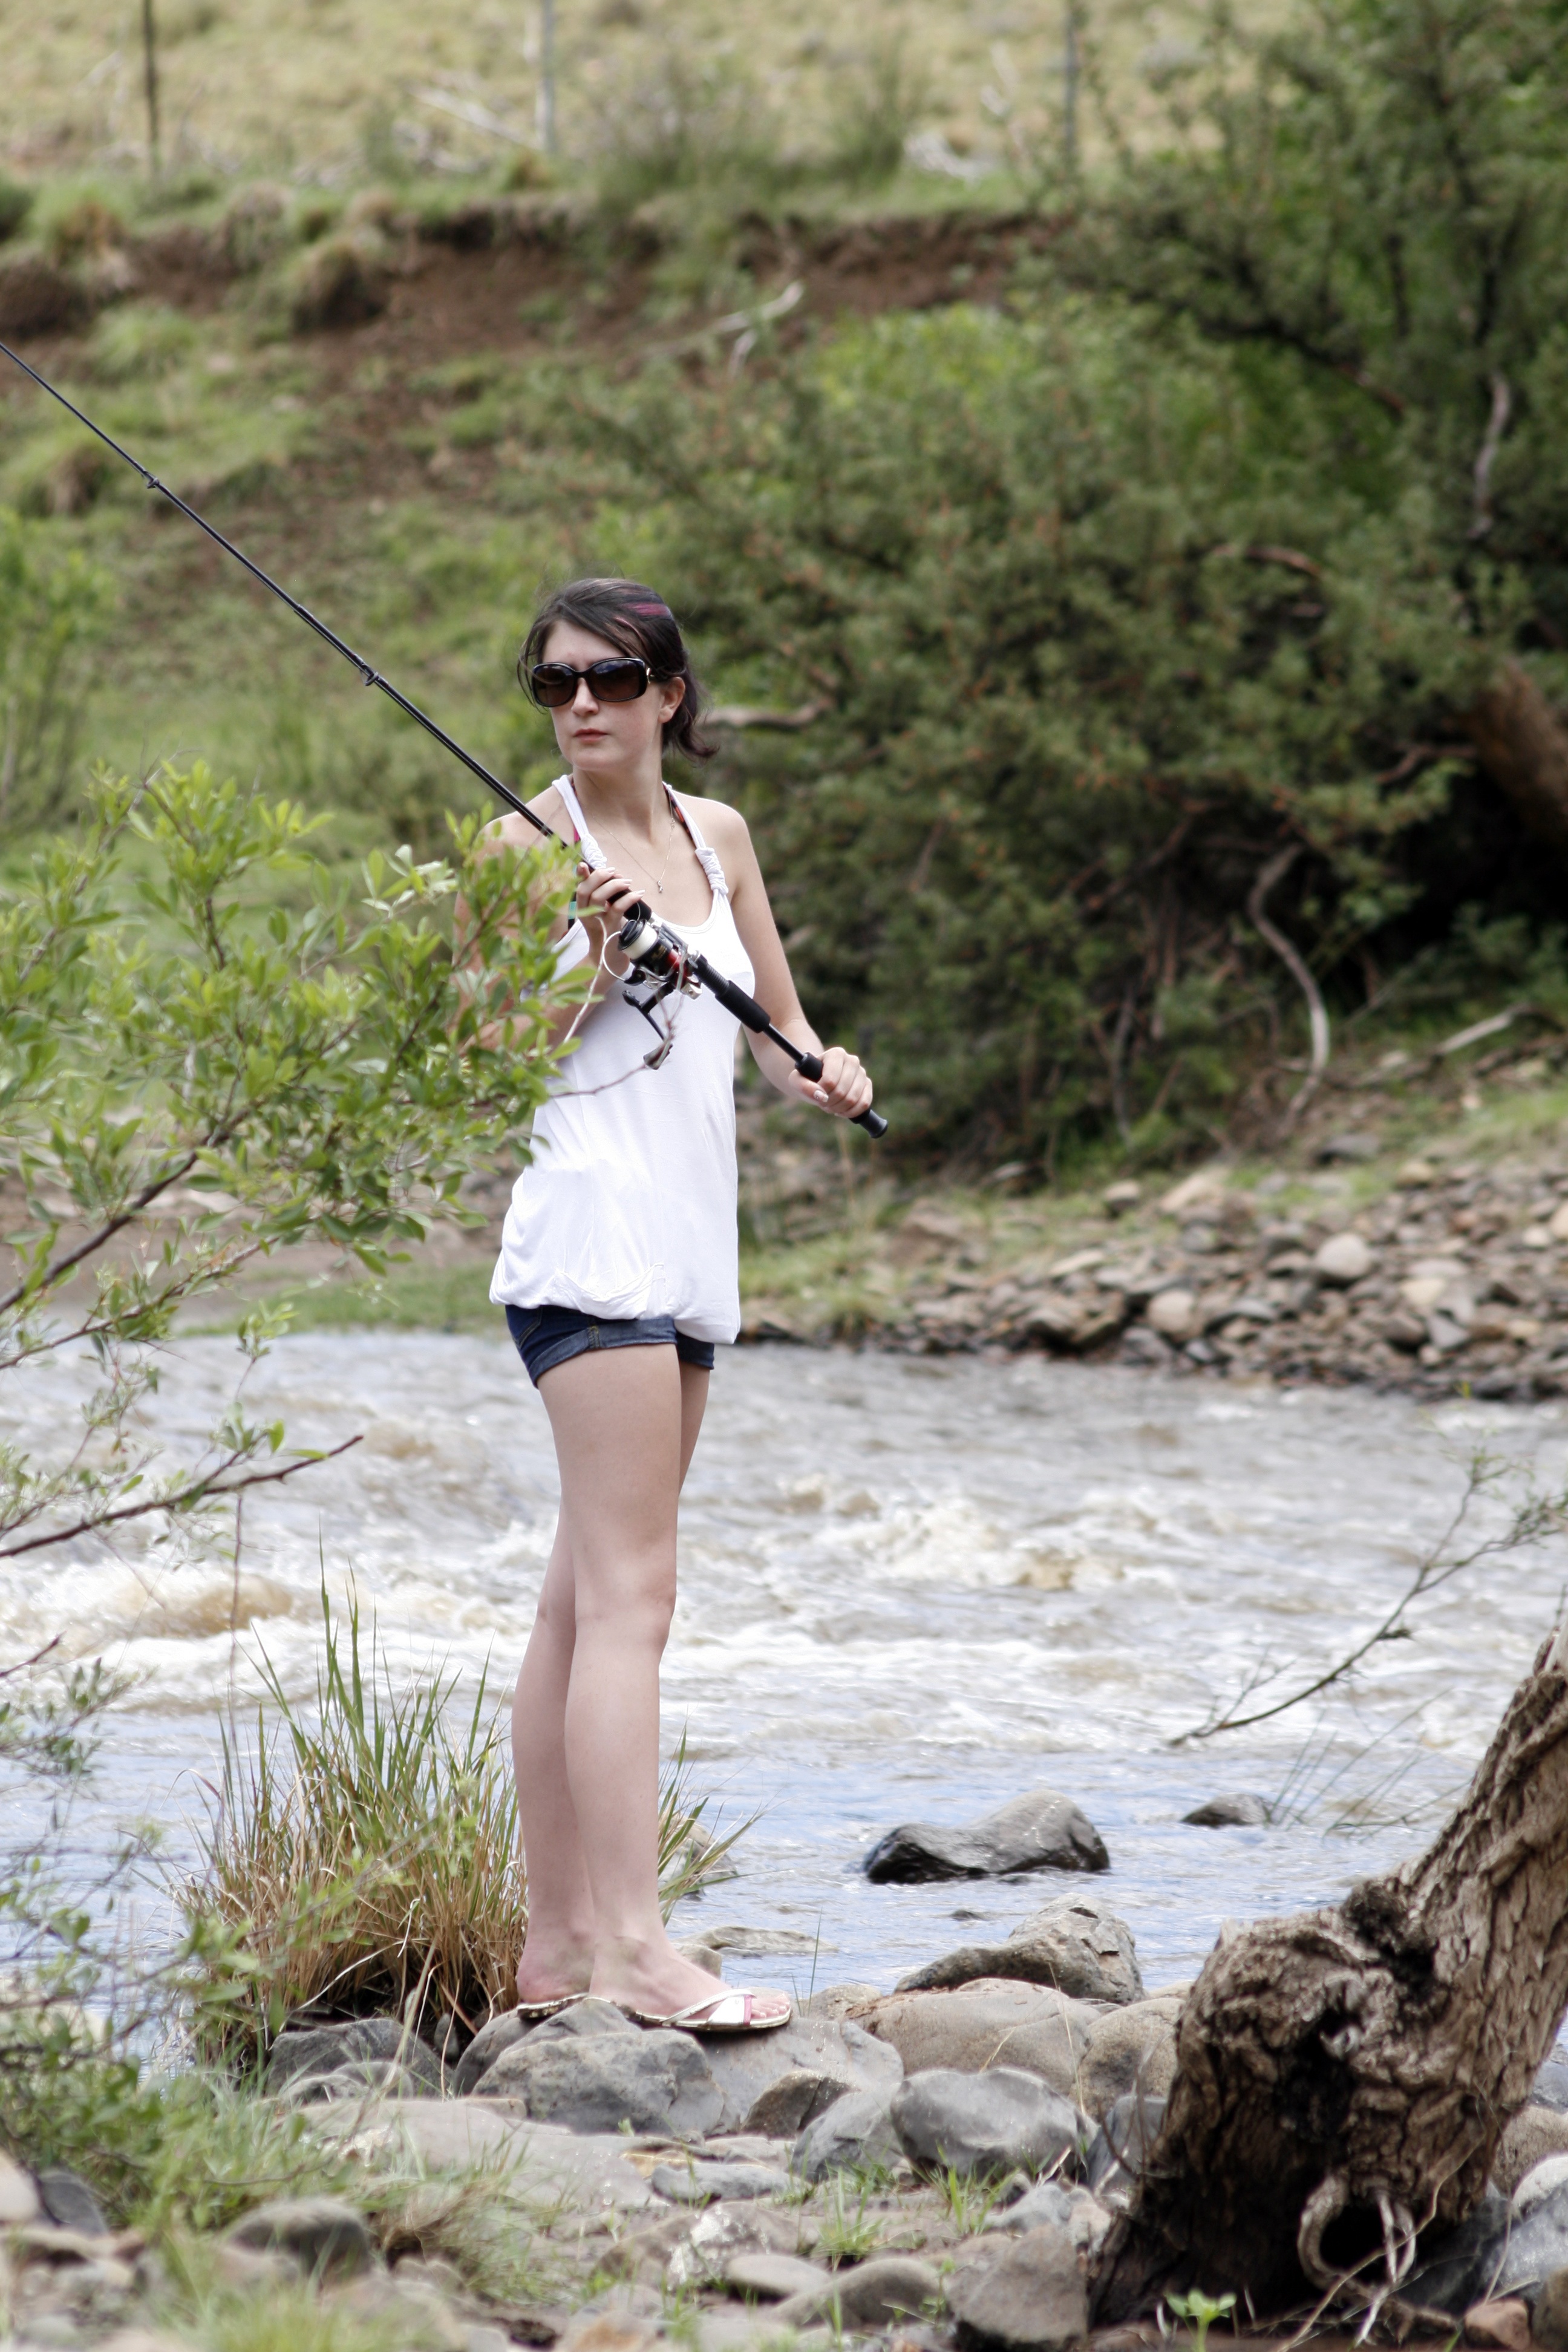
landscape, water, nature, forest, walking, girl, woman, hiking, river, leg, stream, model, spring, fishing, fashion, ravine, beauty, habitat, south africa, photo shoot, eastern cape, natural environment